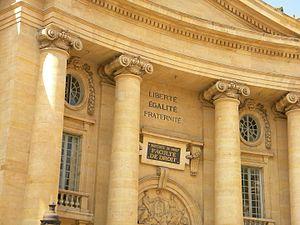
L’université Panthéon-Assas, officiellement Paris-II, ou plus fréquemment Assas, est l'une des douze universités parisiennes, située dans le quartier latin des 5ᵉ et 6ᵉ arrondissements de Paris. Elle est spécialisée dans l'enseignement du droit, de la science politique, des sciences économiques, de la gestion et de l'information et de la communication. Elle est créée en 1970 à partir de la scission de la faculté de droit et de sciences économiques de l'université de Paris. Elle constitue une institution de référence dans le milieu juridique.